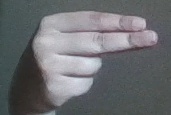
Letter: ain